Frédérique Massat

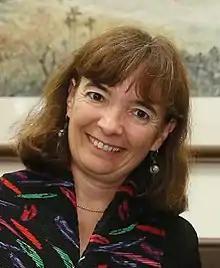
Photo of Frédérique Massat

Frédérique Massat (born 14 January 1964) was a member of the National Assembly of France. She represented the Ariège department, and is a member of the Socialist, Radical, Citizen and Miscellaneous Left.